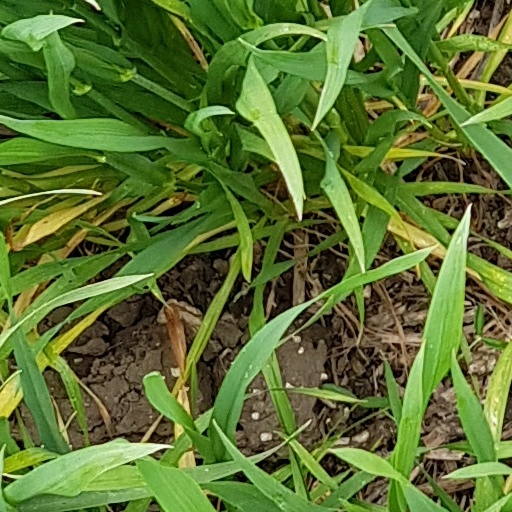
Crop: wheat